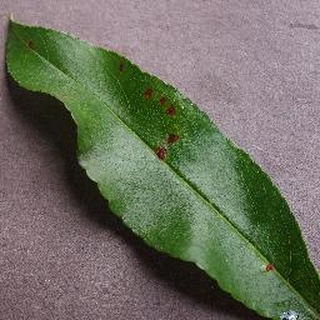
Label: peach_bacterial_spot